Annexation of the Metropolis of Kyiv by the Moscow Patriarchate

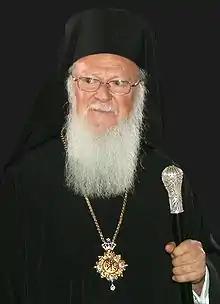
Ecumenical Patriarch Bartholomew I of Constantinople

The events of 1686 vividly reflected the internal state of the Moscow Patriarchate, the Ecumenical Patriarchate of Constantinople, and the Metropolitanate of Kyiv. First of all, Moscow, feeling its political power, considered it permissible to deviate significantly from the canonical order in resolving church issues. Both the procedure for electing Metropolitan Gedeon, and his enthronement in Moscow, and the retrospective blessing of the Ecumenical Patriarch of Constantinople were carried out through a direct violation of the canons. Secondly, the behavior of the Eastern hierarchs in resolving this issue was completely determined by two factors – the position of the Ottoman government and personal material gain. The change of mood of Jerusalem Patriarch Dosipheus after the meeting of the Moscow ambassadors with the vizier shows that even this, not the worst representative of the Greek episcopate, was able to significantly adjust their canonical views under the influence of these two factors. Finally, thirty years after the Pereyaslav Rada, the Ukrainian clergy changed greatly, and, in the words of ND Polonska-Vasylenko, a "great evolution" took place with it. If in 1654 it firmly defended its canonical subordination to Constantinople, in 1685 it humbly referred the matter to the discretion of the Patriarch of Constantinople. It is noteworthy that there were no protests against the procedure of electing and consecrating Metropolitan Gedeon either by the hetman, or by the Cossack officers, or by the church fraternities.